Without Orders

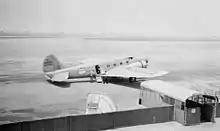
A Boeing 247 airliner was featured prominently in "Without Orders".

"Without Orders" was directed by B-movie specialist Lew Landers, who would eventually helm nine aviation films including "Flight from Glory" (1937), "Sky Giant" (1938), "Air Hostess" (1939) and "Arctic Flight" (1952). The stars of "Without Orders" also had appeared in many aviation-themed films, with Sally Eilers starring in three films and Robert Armstrong in eight films.